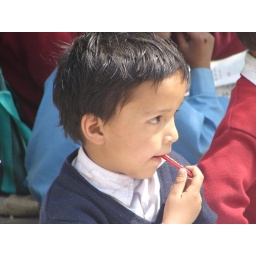
A cute lit'l boy in Manali ...